Kill Them All and Come Back Alone

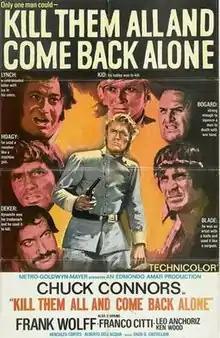
U.S. poster

Kill Them All and Come Back Alone (Italian: "Ammazzali tutti e torna solo"; Spanish: "Mátalos y vuelve") is a 1968 Italian–Spanish Western film directed by Enzo G. Castellari. Chuck Connors headlines an ensemble cast that also includes Frank Wolff, Franco Citti, Leo Anchóriz, Giovanni Cianfriglia, Alberto Dell'Acqua and Hercules Cortez. No woman is seen in the entire movie.